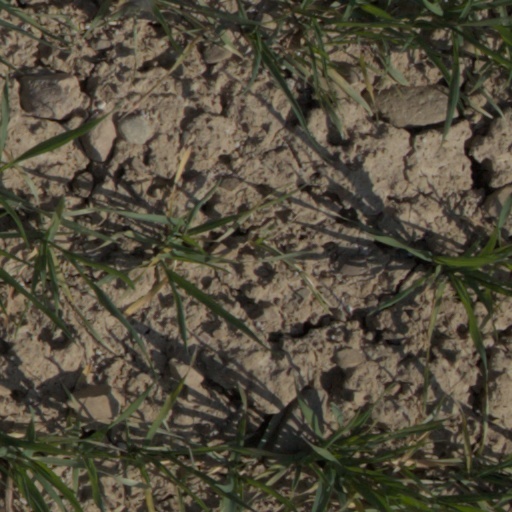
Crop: wheat